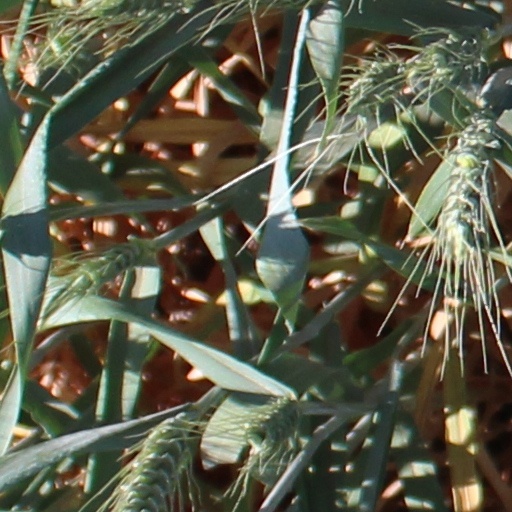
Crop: wheat